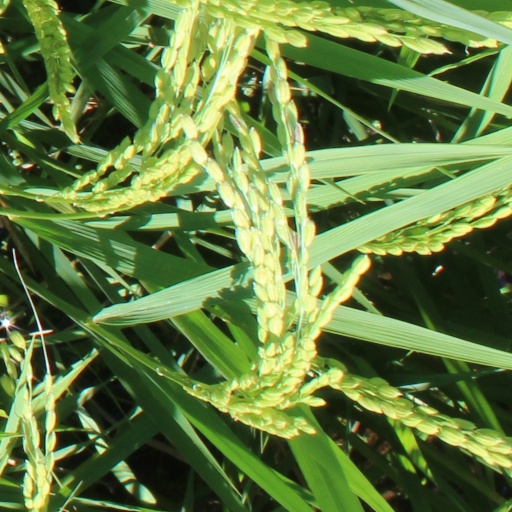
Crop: rice